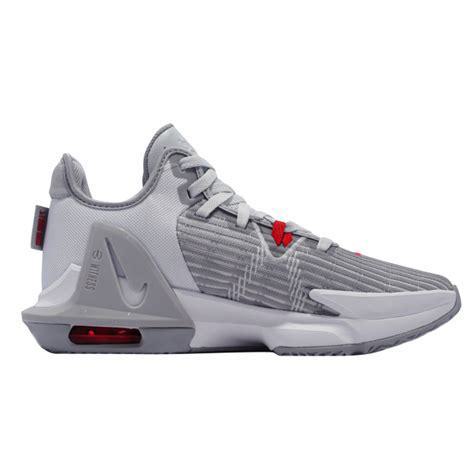
Brand: Nike
Model: Lebron Witness 6